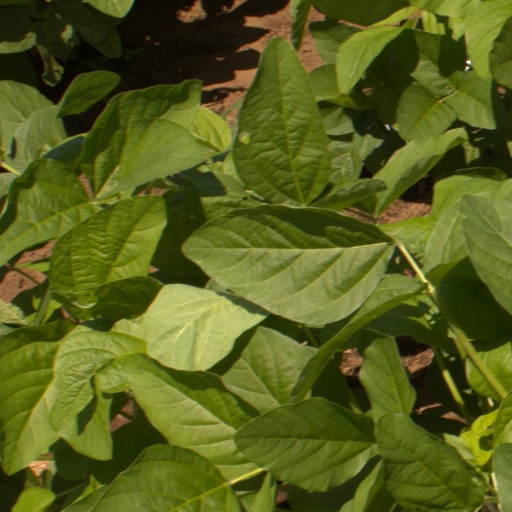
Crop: soybean